Stupor Duck

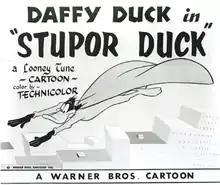
Lobby card

Stupor Duck is a 1956 Warner Bros. "Looney Tunes" animated superhero comedy short directed by Robert McKimson. It was released on July 7, 1956, and stars Daffy Duck in a parody of Superman.